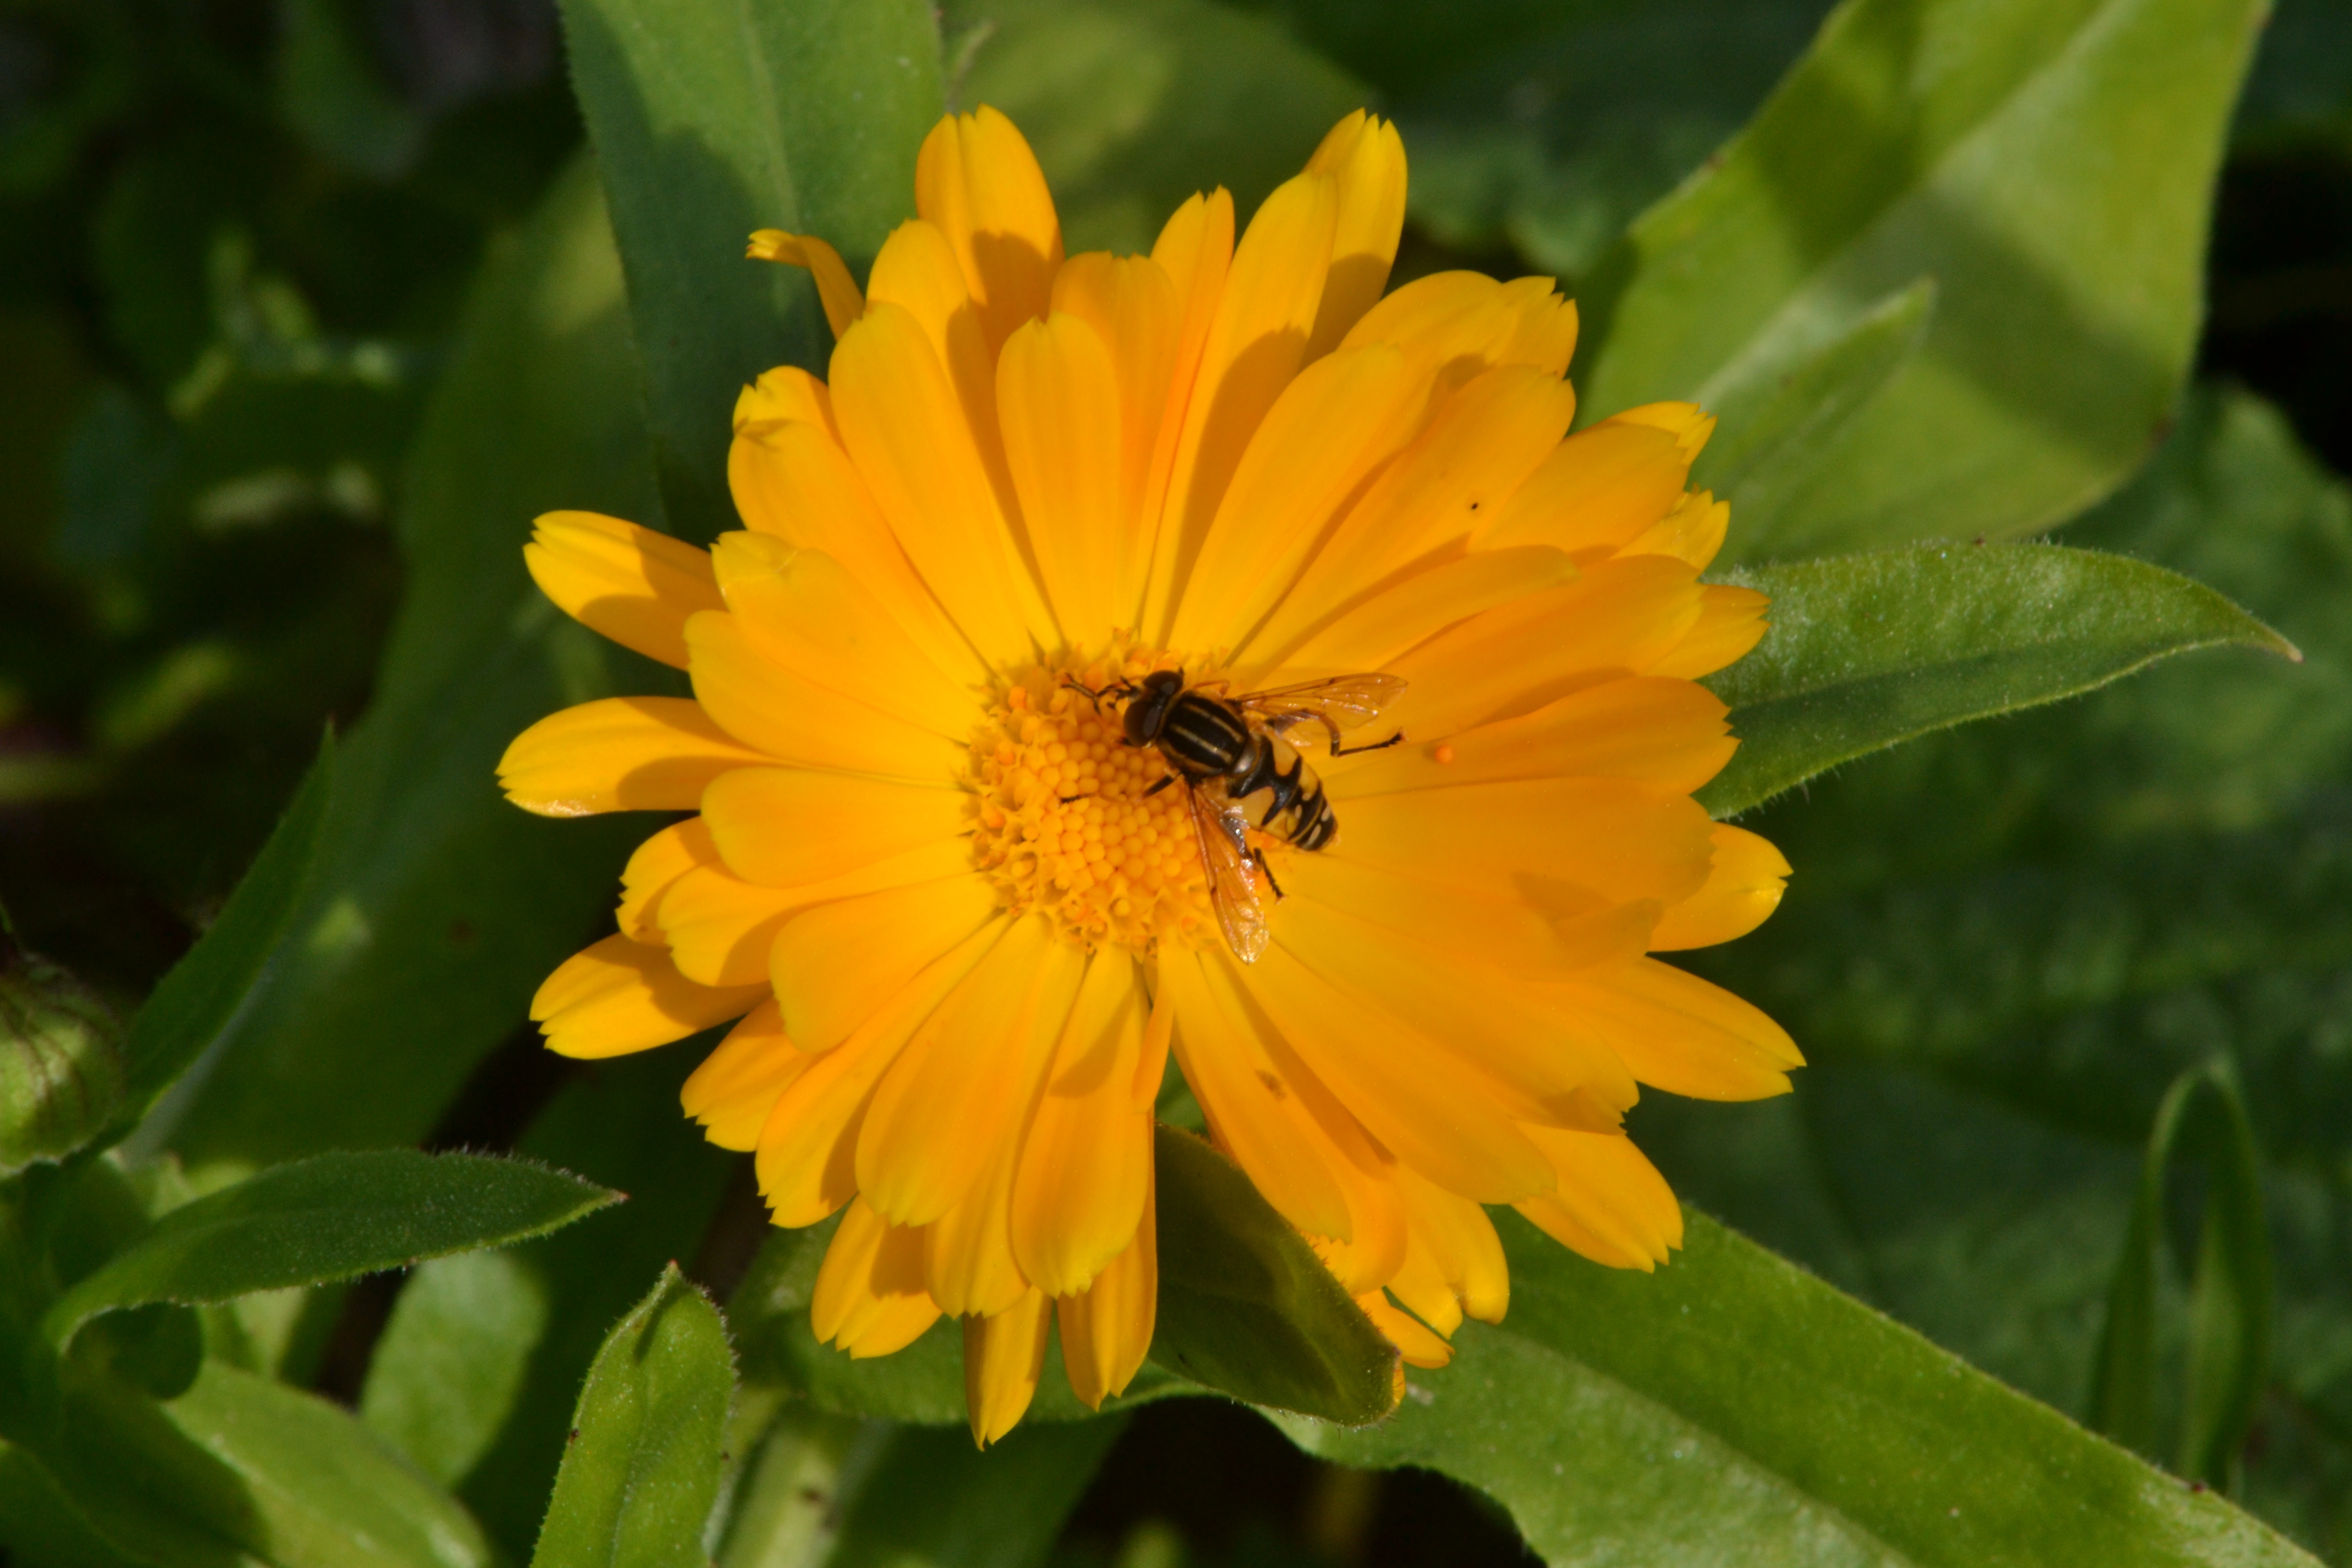
plant, sunshine, flower, petal, herb, insect, botany, yellow, garden, flora, wildflower, nectar, macro photography, flowering plant, hover fly, daisy family, calendula, gerbera daisy, annual plant, land plant